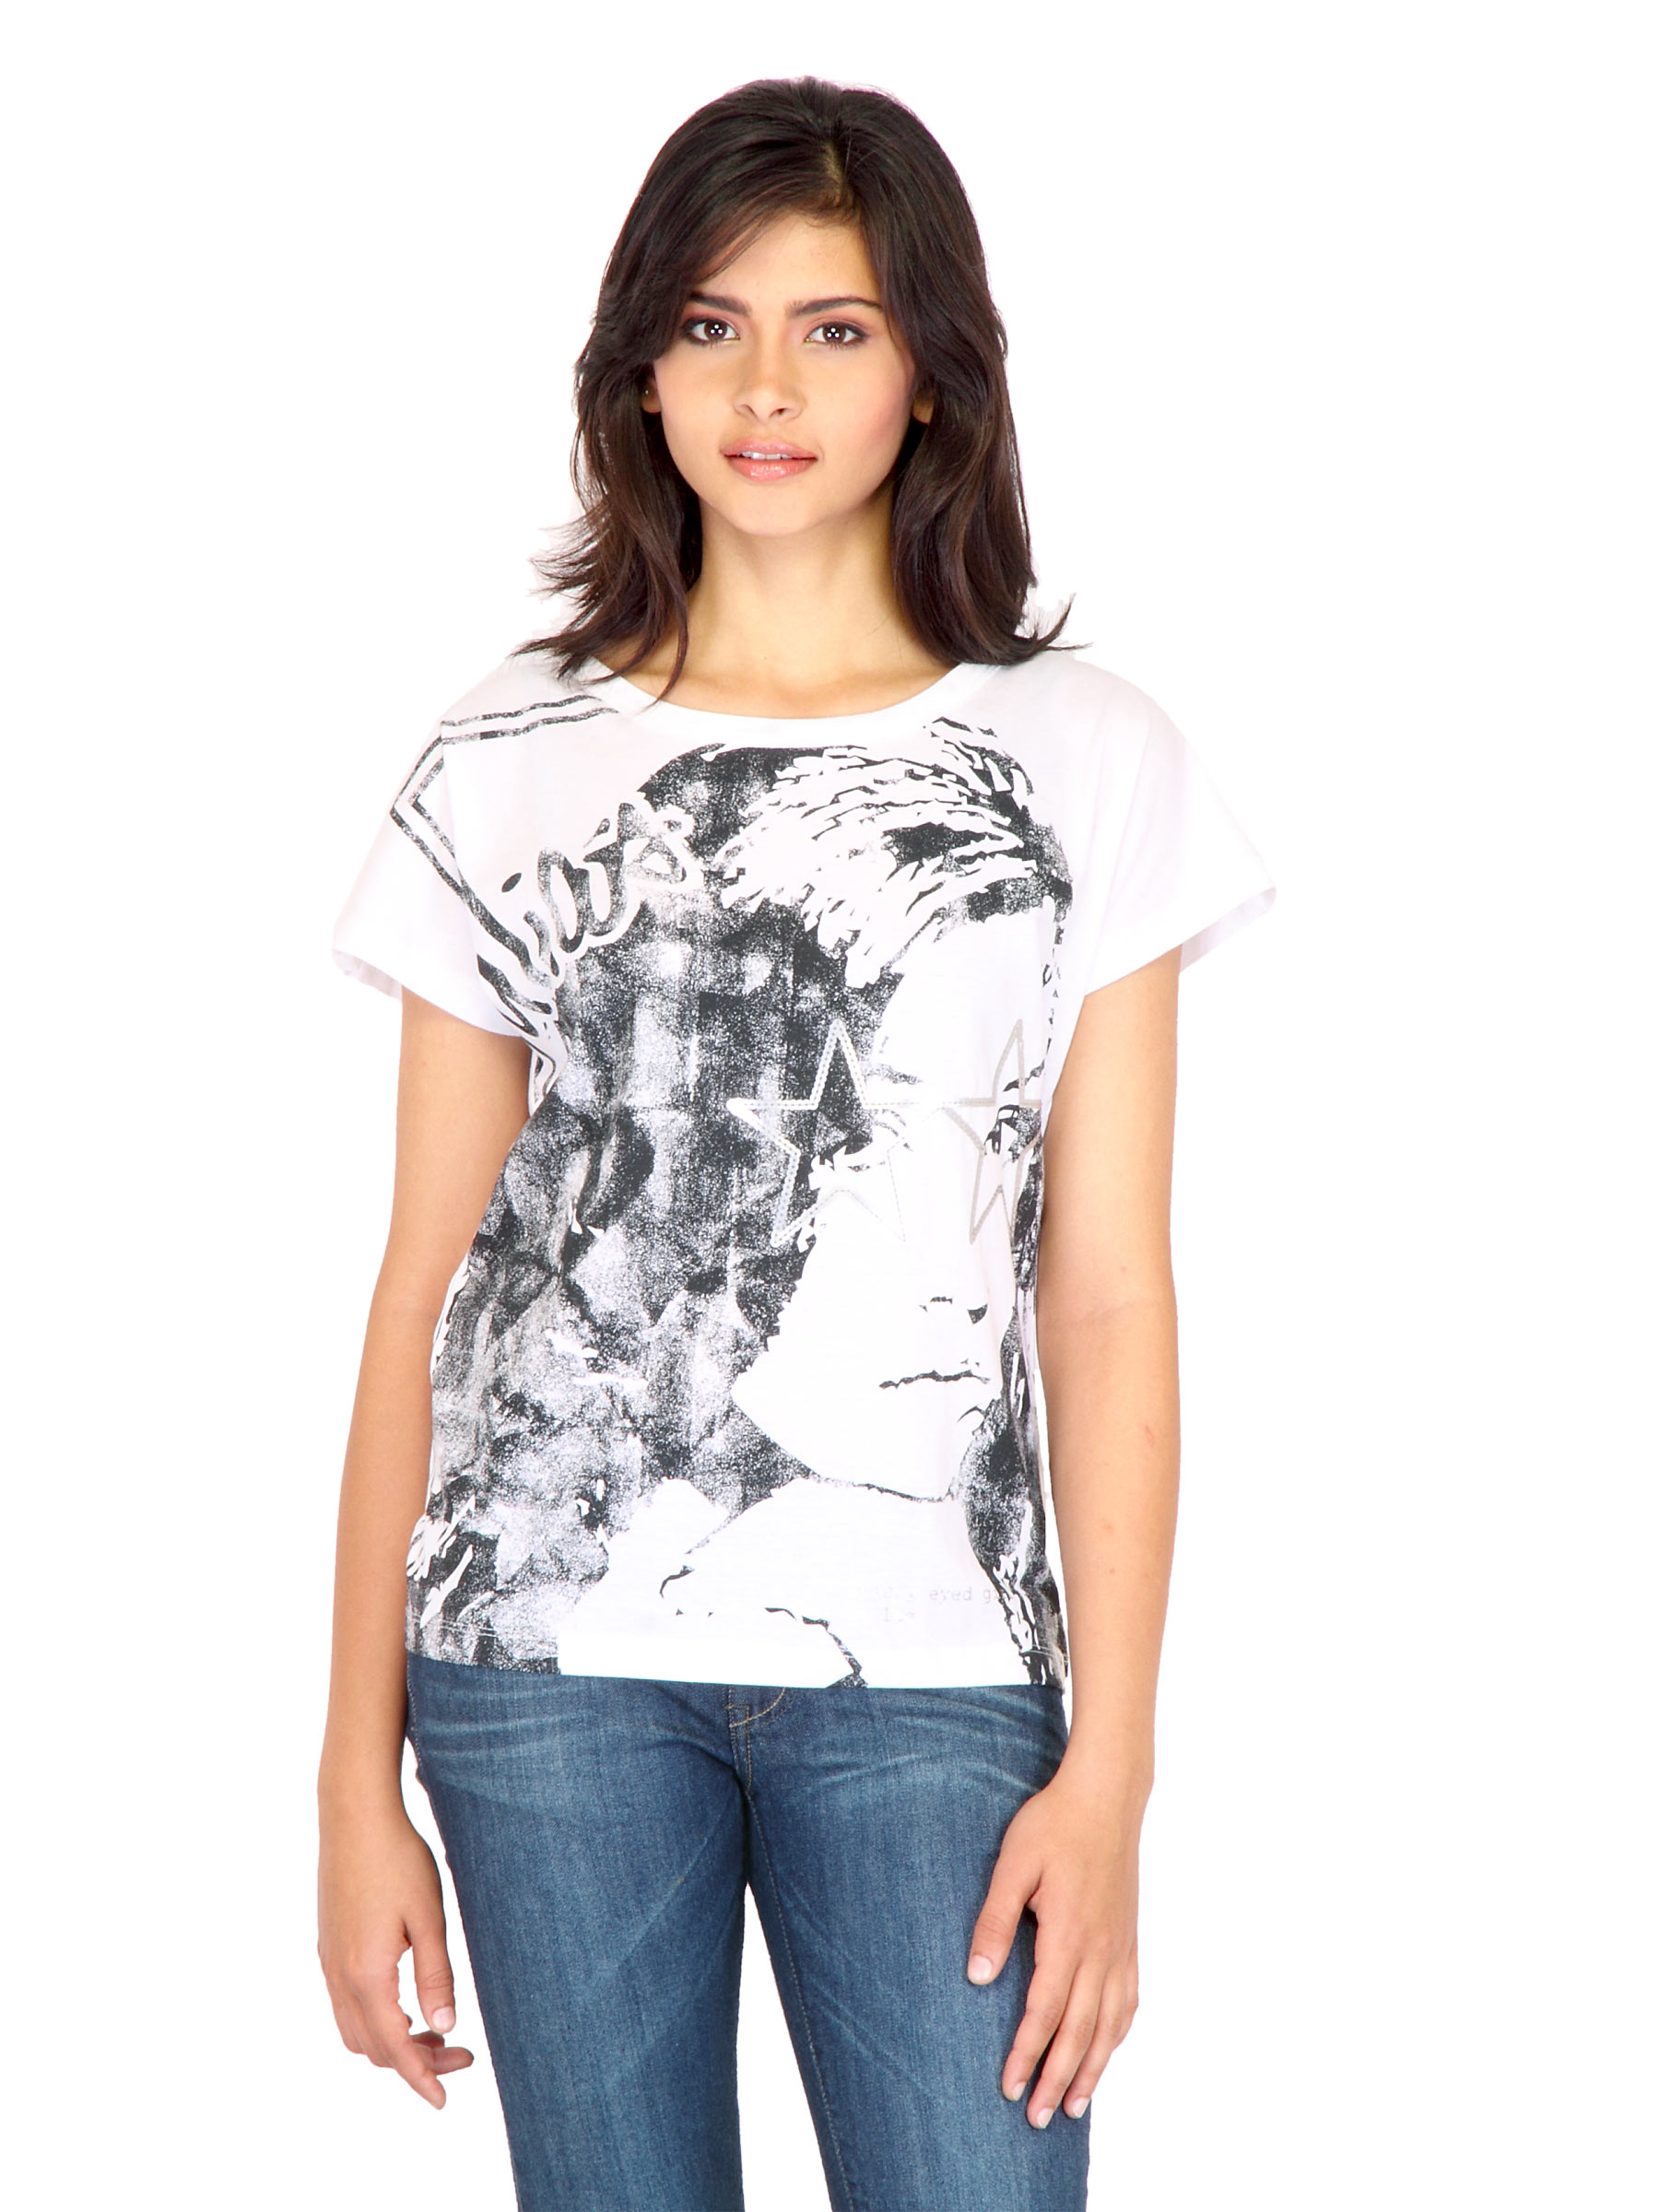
Lee Women Printed White Tshirts
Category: Apparel / Topwear / Tshirts
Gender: Women
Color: White
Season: Fall 2011
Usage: Casual